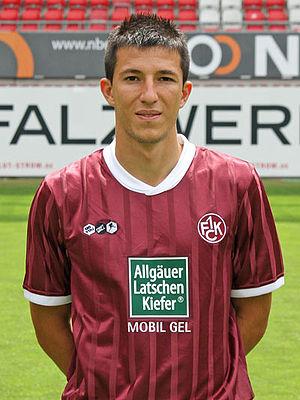
Ilijan Micanski, né le 20 décembre 1985 à Sandanski, est un footballeur bulgare. Il occupe actuellement le poste d'attaquant au Karlsruher SC, club de deuxième division allemande. Il est le fils d'Emil Micanski, ancien international des années 1990.